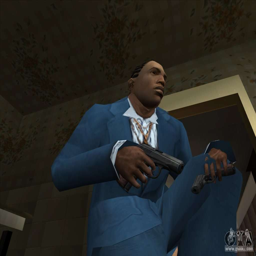
a set of arms for ninth screenshot